Amédée-François Frézier

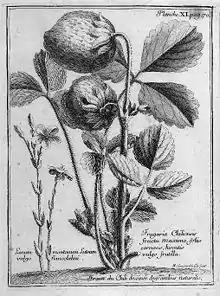
"Fragaria chiloensis" (beach strawberry), illustrated in Frézier's "Relation du voyage (…)"

Passing himself off as a trader or merchant captain, he could visit the fortifications as a tourist. Frézier ingratiated himself with the Spanish Governors, and based in Concepción, sketched maps of the ports that showed the best approaches for attack, where ammunition was stored and the routes of escape, estimated the strength of the Spanish colonial governments, the living conditions for Indigenous people in these colonies, and examined the Spanish gold and silver mines. He also reported on the operations of the Church, the physical geography and flora and fauna of the area, as well as its agricultural products – such as the species of strawberry that he would subsequently introduce to Europe. About the beach strawberry, Frézier wrote: "They there cultivate entire fields of a type of strawberry differing from ours by their rounder leaves, being fleshier and having strong runners. Its fruit are usually as large as a whole walnut, and sometimes as a small egg. They are of a whitish-red colour and a little less delicate to the taste than our woodland strawberries."